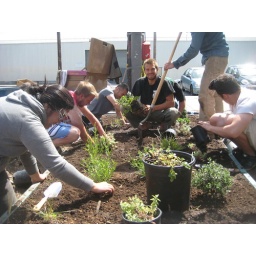
Placing the plants in the ground felt like the payoff we'd all been waiting for.